Vélib'

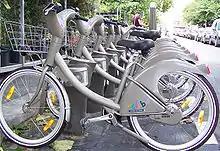
A former Vélib station with its distinctive grey bicycles (2007-2018).

The initiative was proposed by Paris mayor and French Socialist Party member Bertrand Delanoë. The system was launched on 15 July 2007 following Lyon's success of its contactless system Vélo'v in May 2005, the pioneering scheme in June 1998 of "LE vélo STAR" in Rennes, the first free public network (25 stations) with electronic identification of the bikes but which used magnetic cards or earlier the simple bicycle-sharing system of La Rochelle in 1974. Velib' initially introduced to the city 7,000 bicycles, distributed among 750 automated rental stations, with fifteen or more bicycle parking slots each. The following year the initiative was enlarged to some 16,000 bicycles and 1,200 rental stations, with roughly one station every throughout the city centre. making Vélib' the third-most-extensive system of its kind in the world in 2013, surpassed in station numbers only by systems in Hangzhou and Wuhan in China.